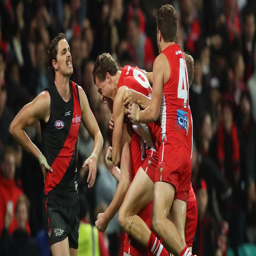
australian rules footballer soaks in a crushing defeat as players celebrate .